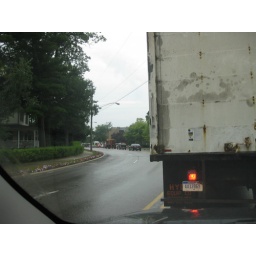
stuck in traffic to go over the bridge in charlevoix. the roads up here are not made for summer traffic.